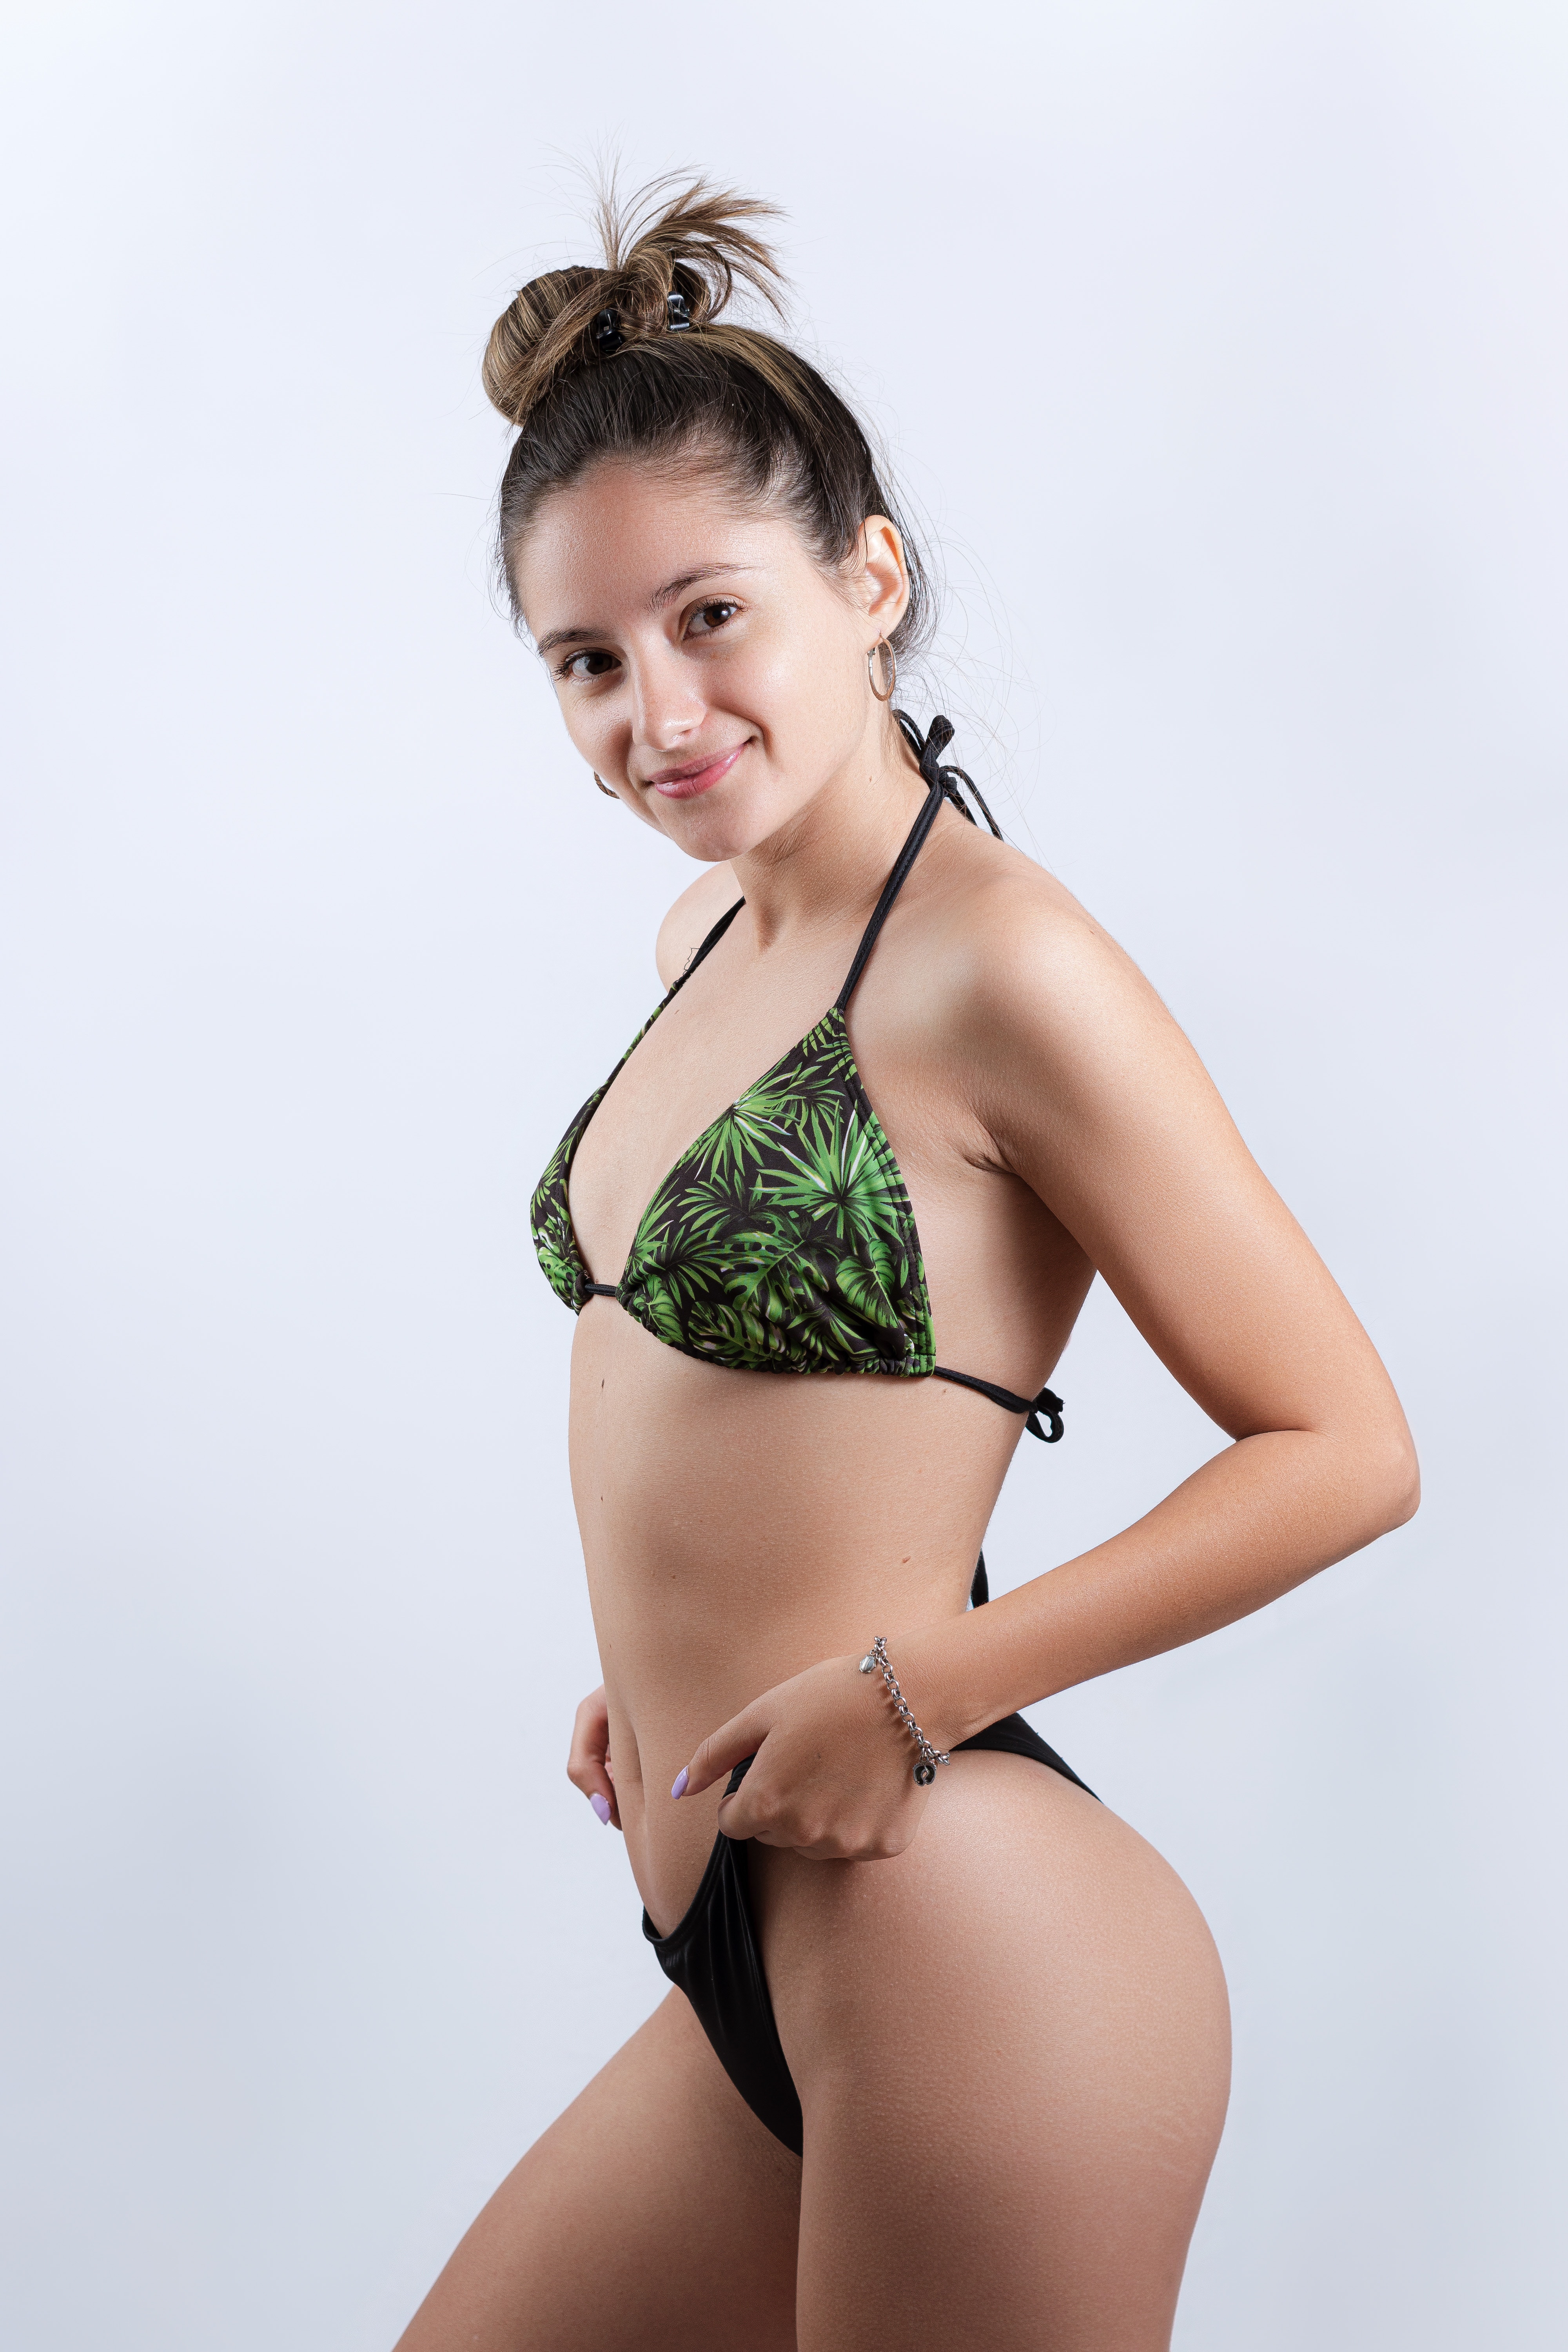
woman, sexy, hair, swimsuit top, stomach, smile, lingerie top, brassiere, swimwear, flash photography, swimsuit bottom, waist, undergarment, thigh, lingerie, chest, underpants, trunk, navel, briefs, black hair, art model, knee, abdomen, human leg, long hair, fashion model, bikini, brown hair, sitting, fetish model, fashion design, elbow, gravure idol, agent provocateur, photo shoot, jewellery